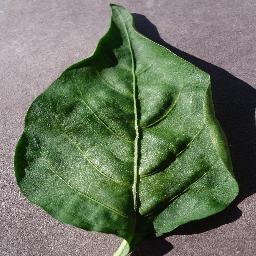
Label: Pepper,_bell___healthy